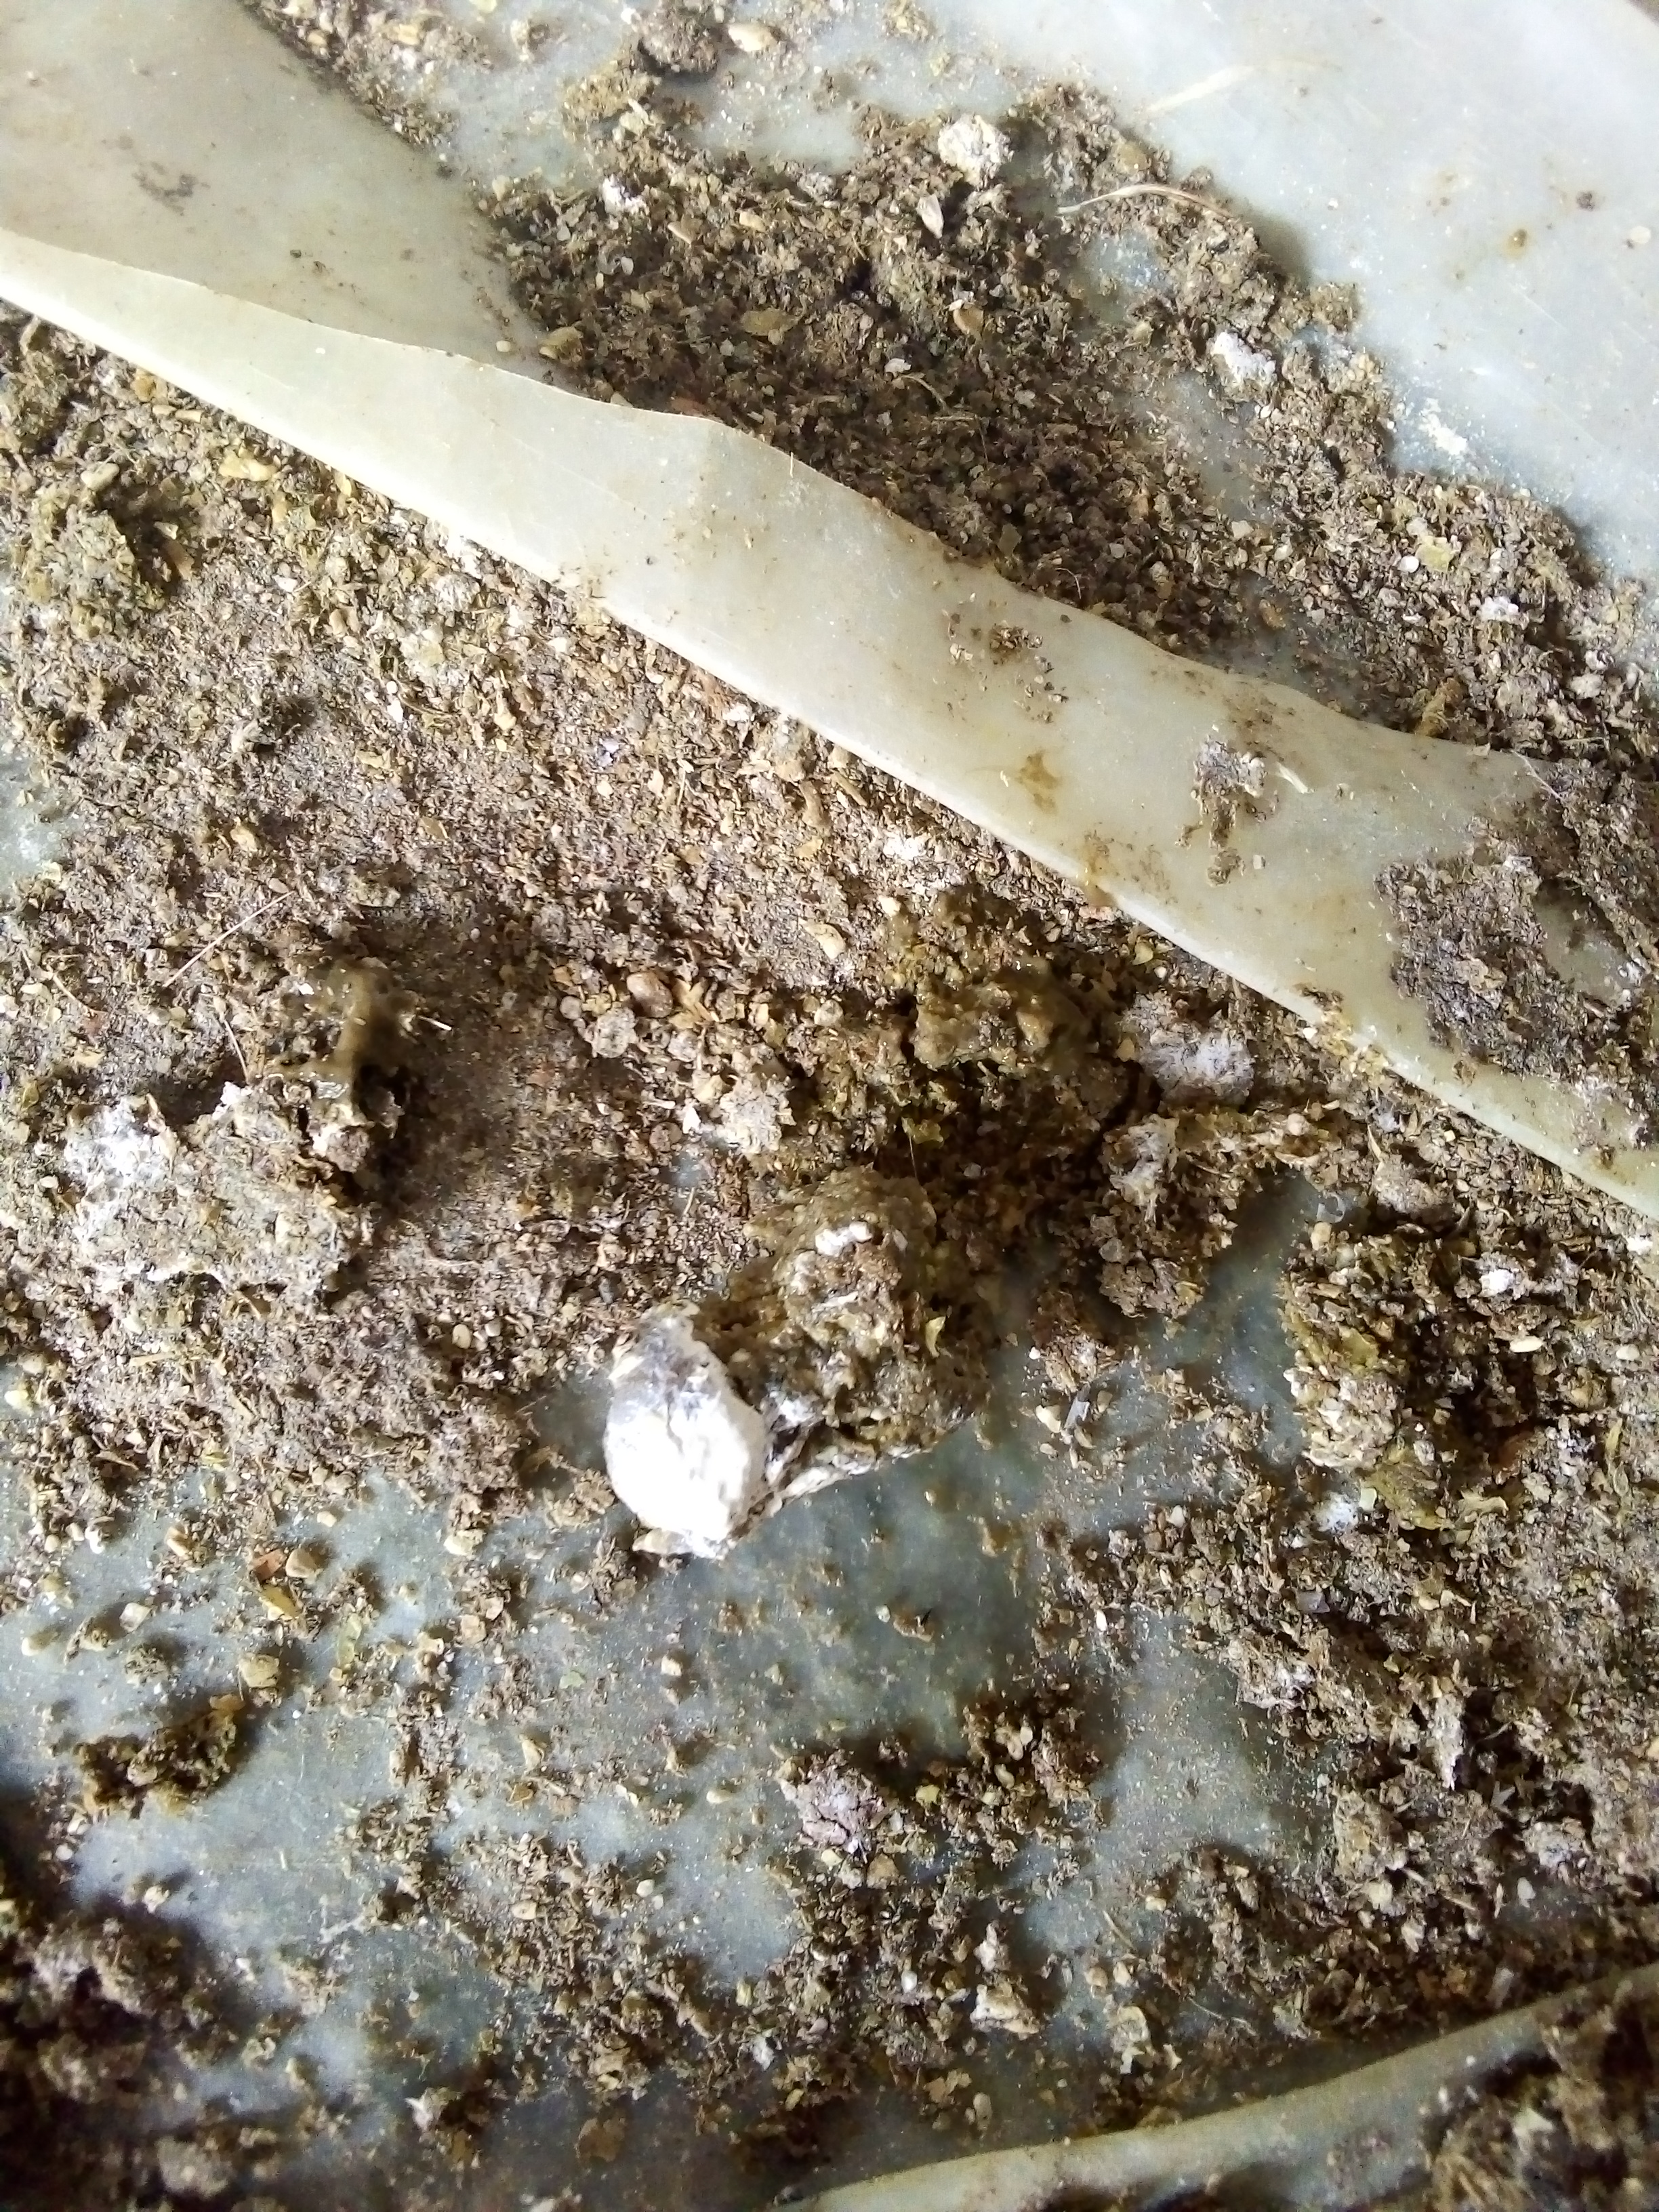
PCR-confirmed diagnosis: Salmonella